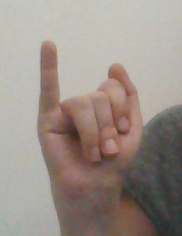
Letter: meem